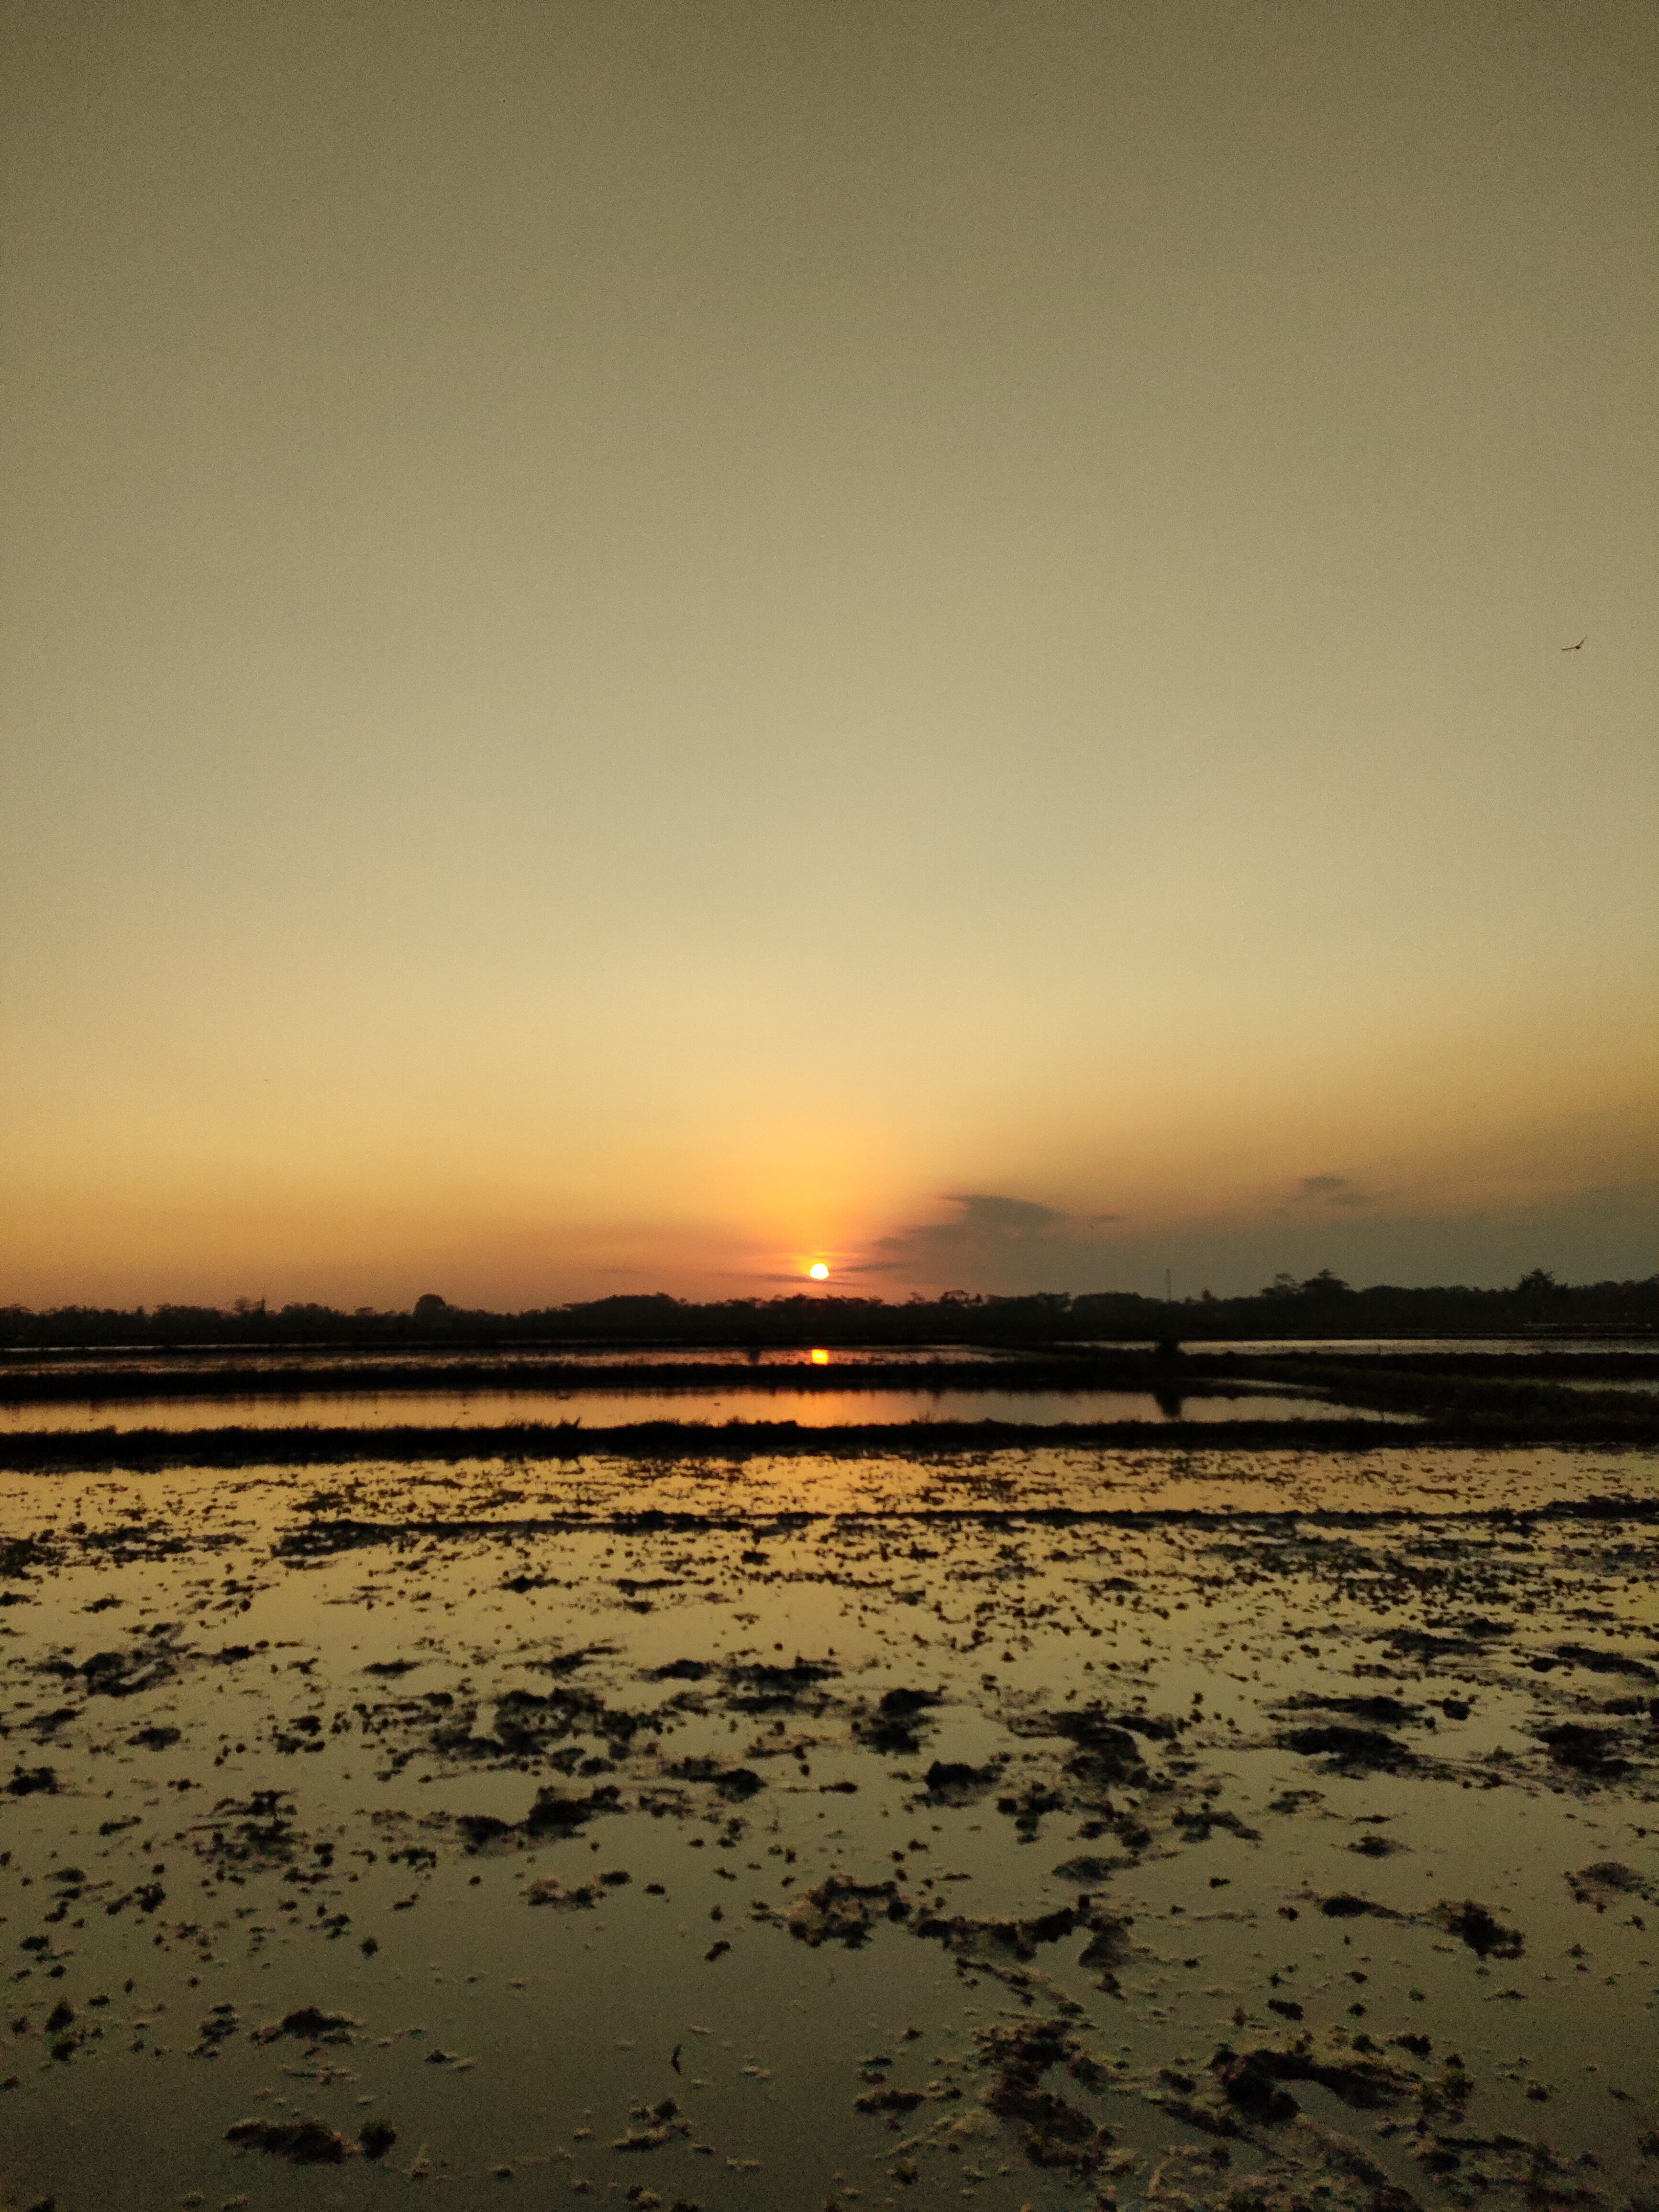
sun, water, sky, water resources, liquid, ecoregion, natural landscape, fluid, afterglow, sunlight, dusk, sunrise, sunset, landscape, horizon, plain, calm, astronomical object, red sky at morning, wood, soil, wetland, reflection, ocean, evening, wind wave, cloud, wave, coast, rectangle, sand, heat, art, tree, sea, tide, plant